Tim Leibold

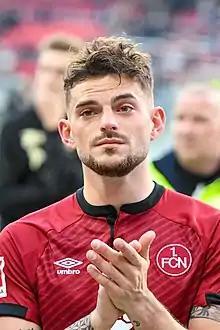
Leibold with 1. FC Nürnberg in 2019

Tim Leibold (born 30 November 1993) is a German professional footballer who plays left-back for Major League Soccer club Sporting Kansas City. He began his career with VfB Stuttgart before joining 1. FC Nürnberg in 2015, where he experienced his breakthrough.